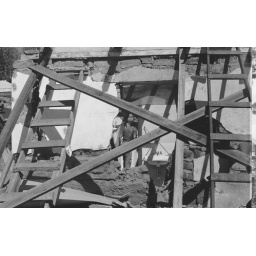
This is the home adjacent to the home I was staying in during the earthquake. A teenage girl died here.